Cotton: Fantastic Night Dreams

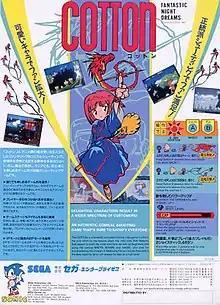
Japanese arcade flyer

is a scrolling shooter video game developed by Success and originally released in Japanese arcades in 1991. The first installment in the "Cotton" series, players assume the role of the young witch Cotton who, alongside her fairy companion Silk, sets out on her broomstick on a quest to defeat several monsters and get her Willow candy. Its gameplay mainly consists of shooting mixed with role-playing game elements using a main two-button configuration. It ran on the Sega System 16 hardware.